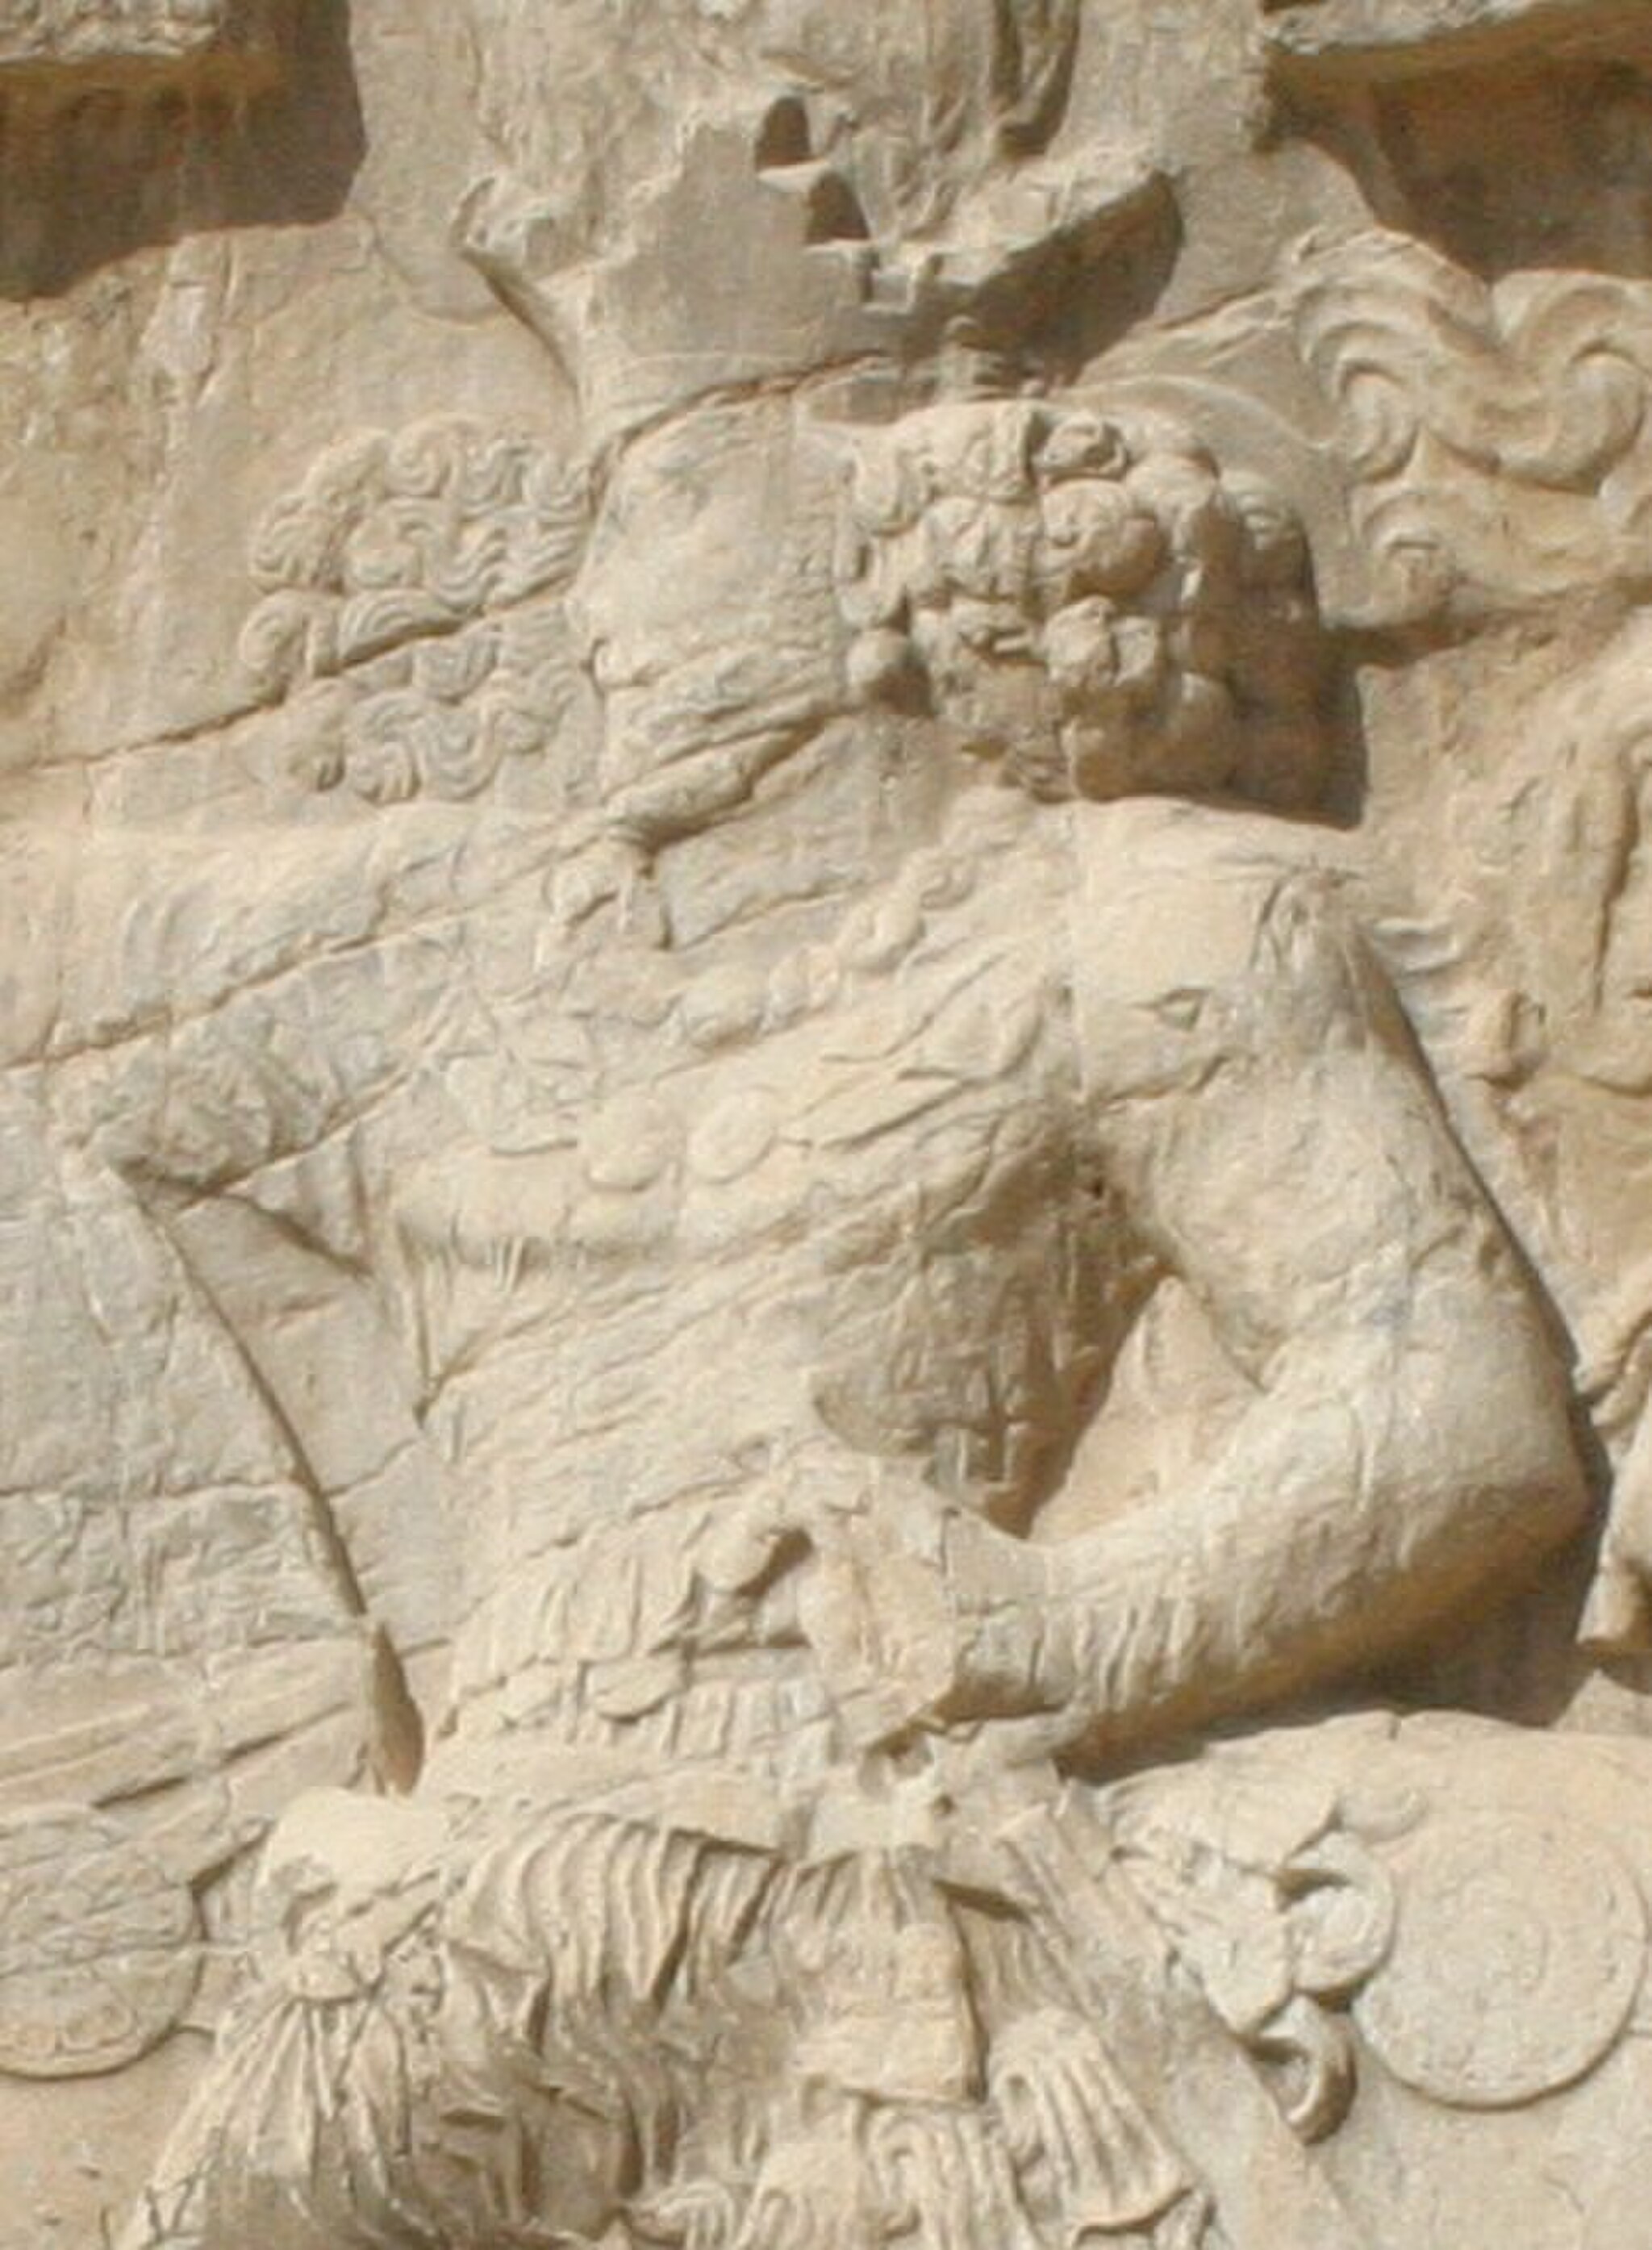
Title: Shapur I of Persia
Description: Shapur I of Persia
Date: Original: 16 November 2007 Cropped: 27 March 2013
Categories: Taken with Canon EOS 300D, Relief of triumph of Shapur I over Valerian at Naqsh-e Rustam, Self-published work, PD-self